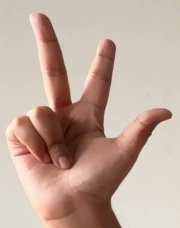
ASL sign: 3